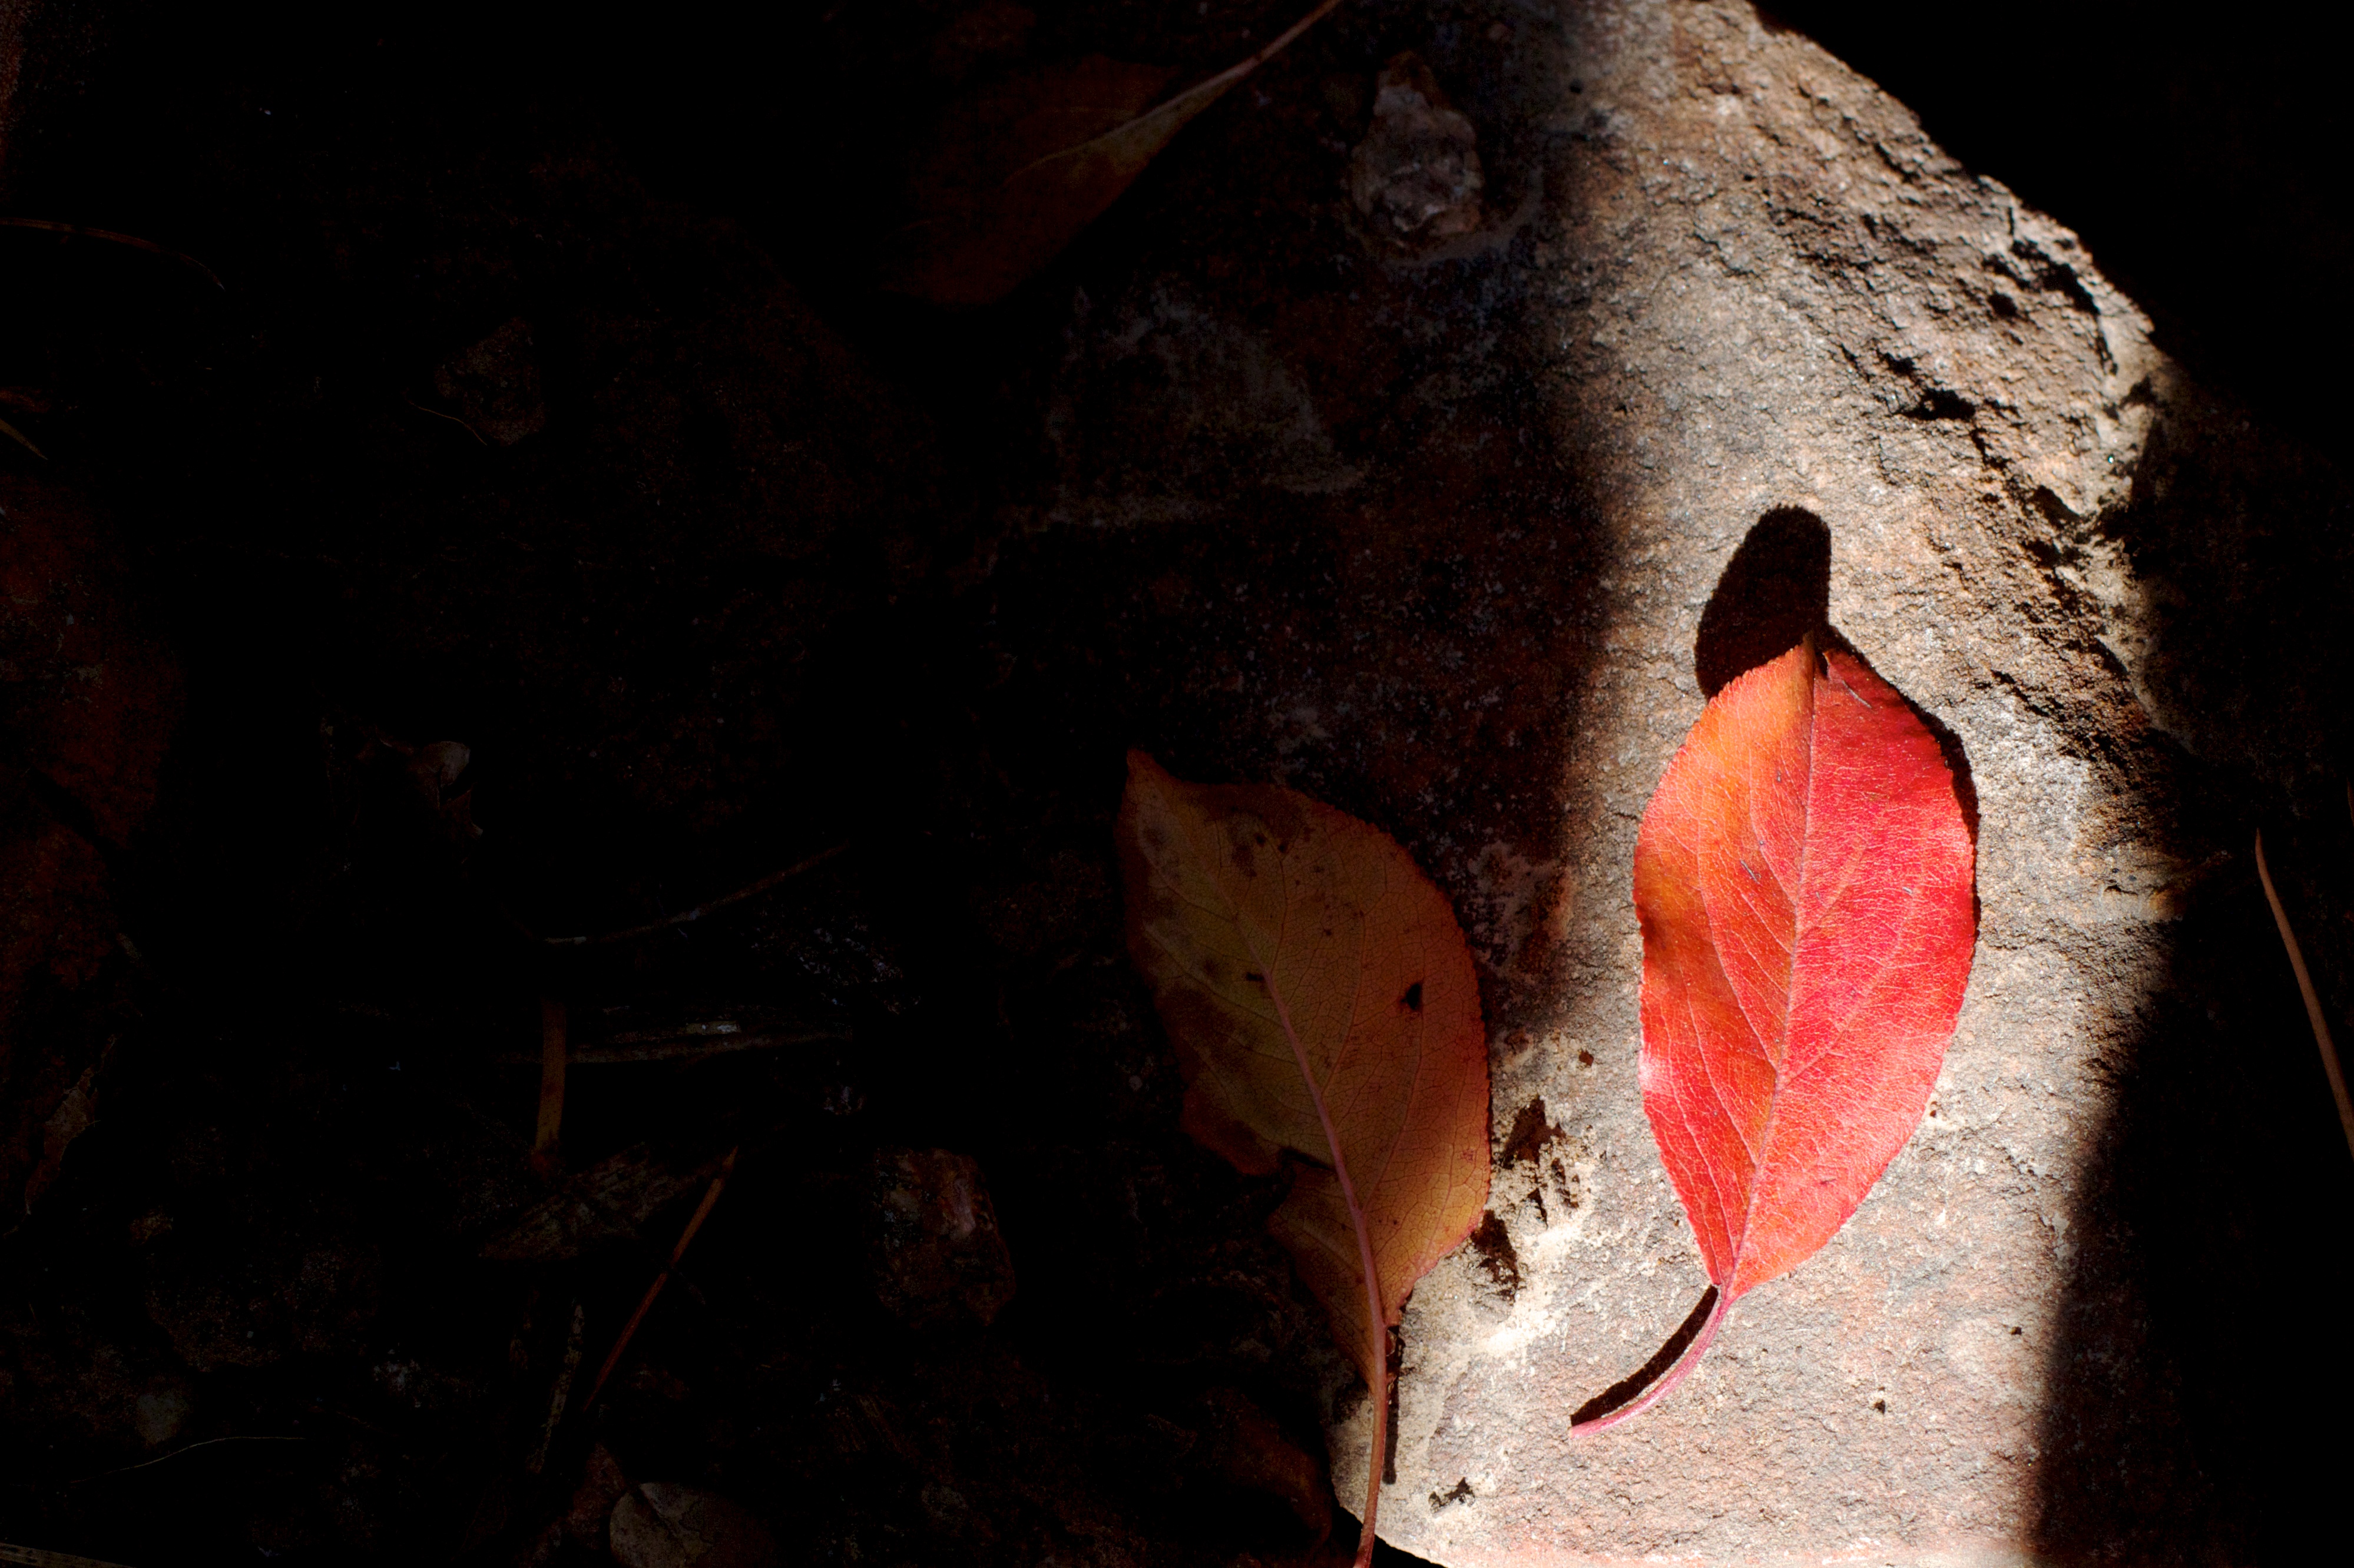
formation, cave, red, color, darkness, organ, caving, geological phenomenon